Devaux Coupe

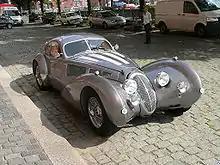
Devaux Coupe.

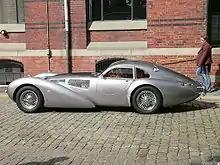
Devaux Coupe side.

The Devaux Coupe is an Australian automobile released by Devaux Cars Pty Ltd in 2001. The Devaux Coupe was designed by David J. Clash in Australia. It was named after his mother's maiden name (French ancestors) as the car was inspired by the great French coach builders of the 1930s. It is powered by a 3.4-litre Jaguar XR6 straight 6, or a GM LS1 5.7 V8 producing and of torque. There is also a spyder variant, and the cars are available in both left-hand or right-hand drive, the gray coupe shown here being the former.